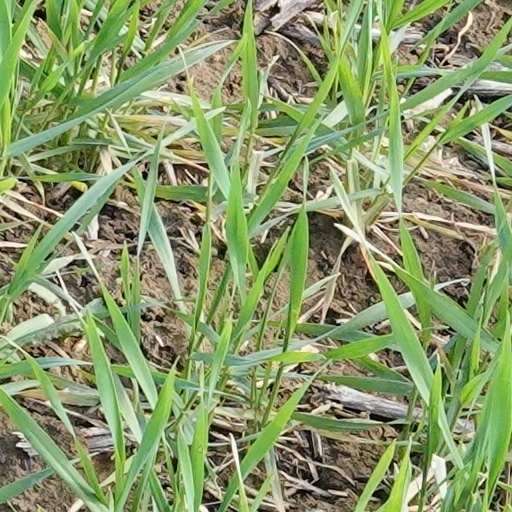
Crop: wheat